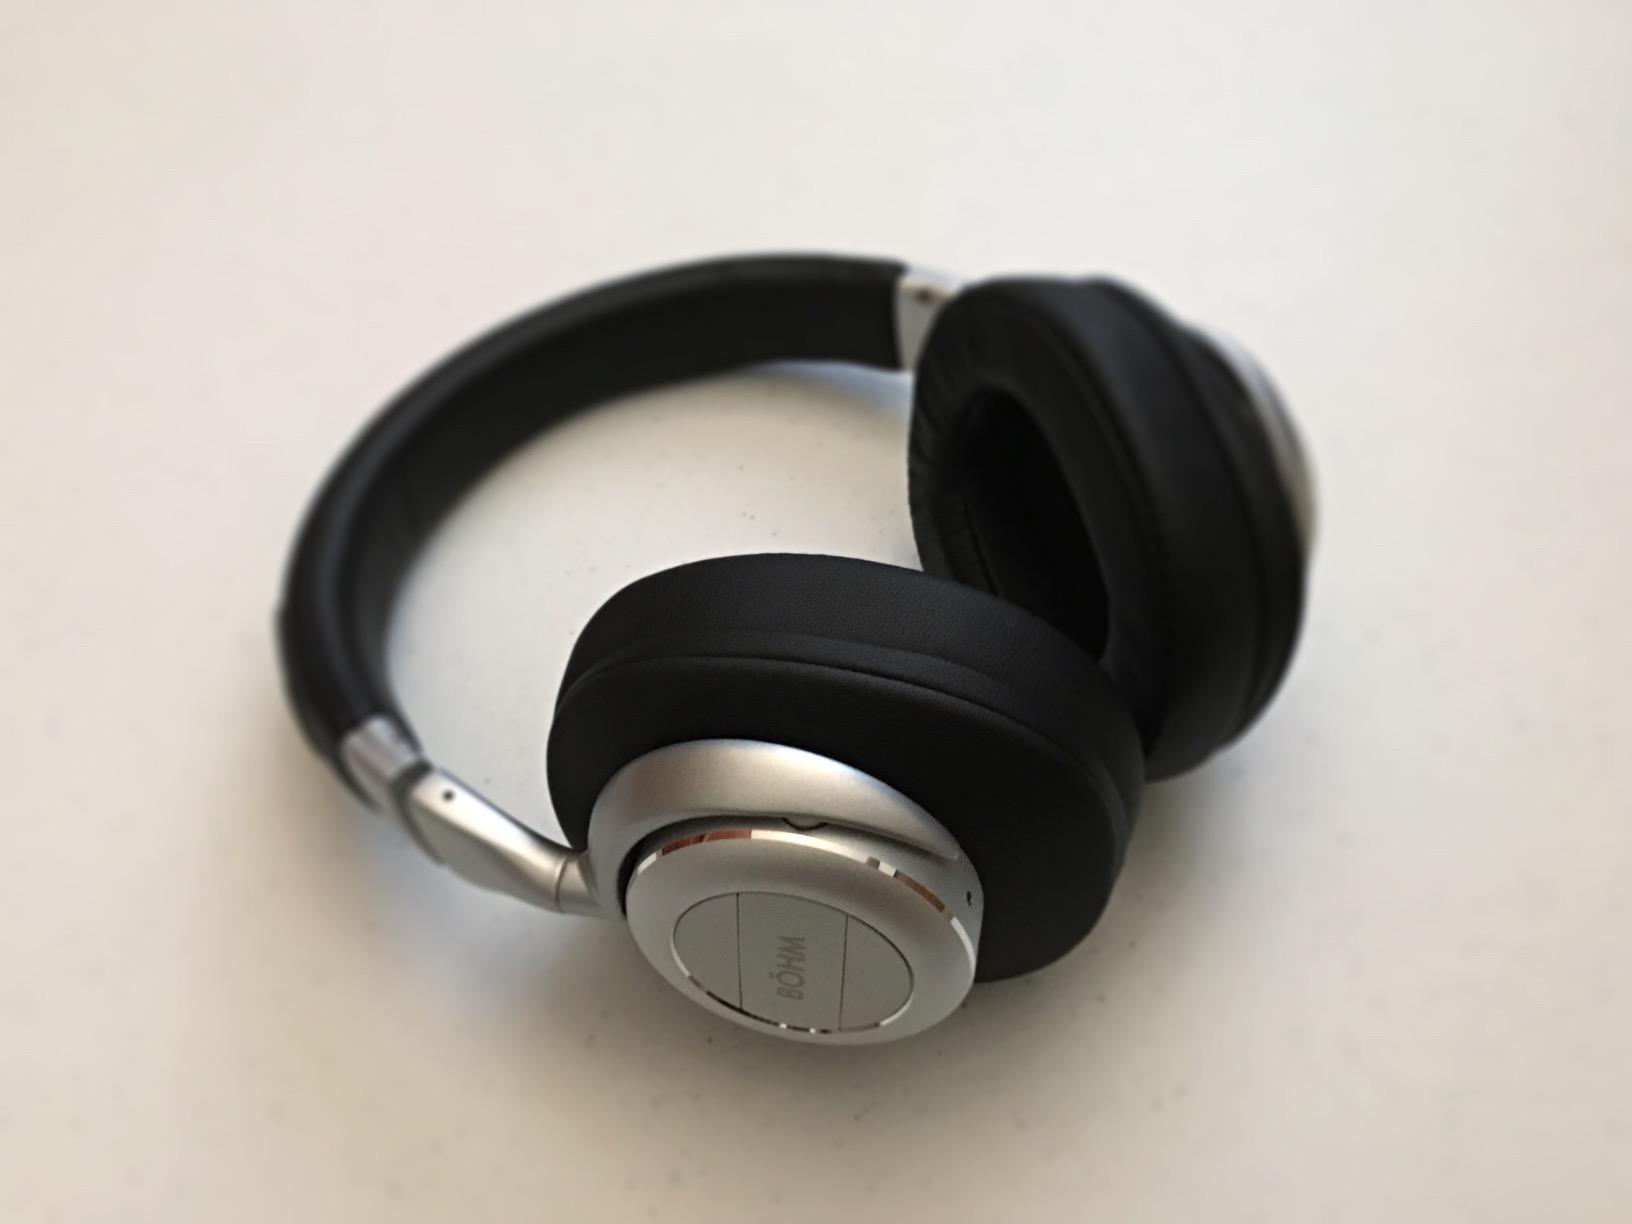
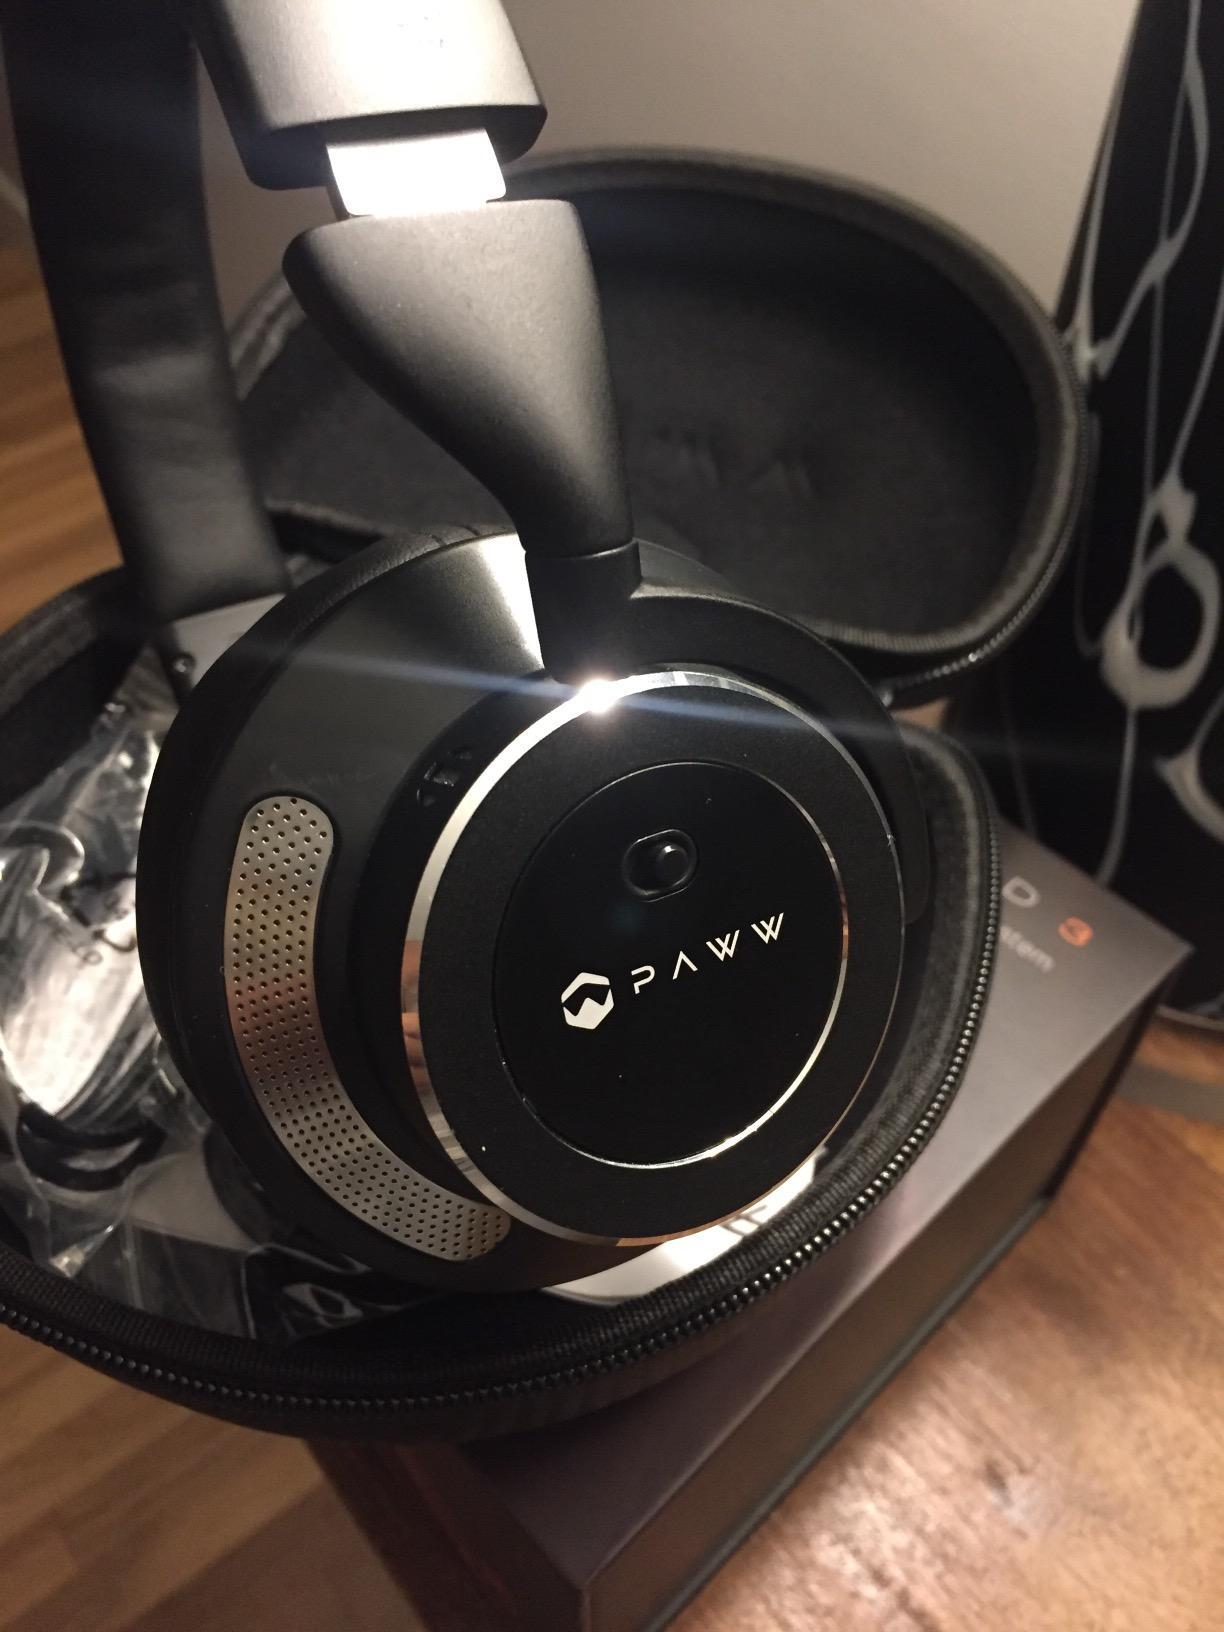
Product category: headphones
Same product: no